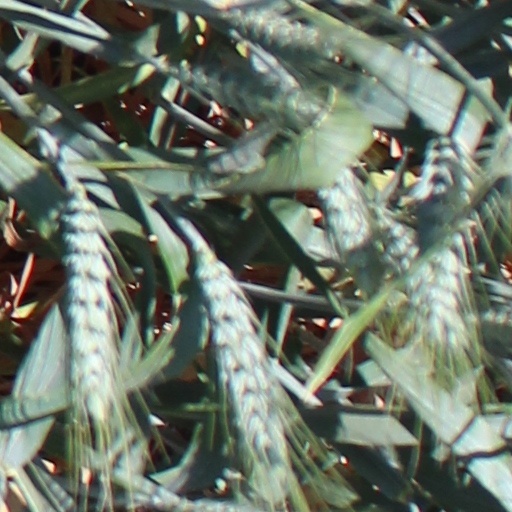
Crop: wheat